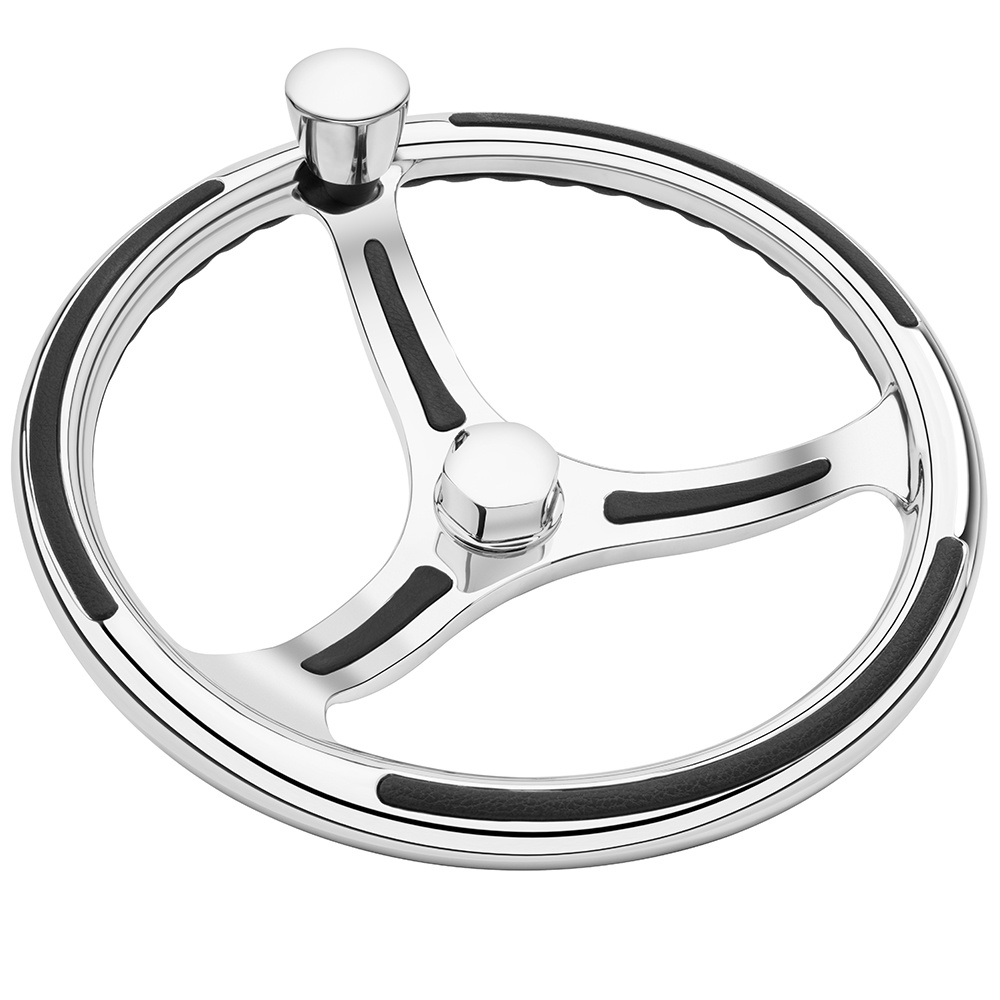
Schmitt Marine Primus Model 740 - 13.5" Wheel w/Knob  Finger Grip - 3/4" Tapered Shaft w/Faux Nut - 1/2"  3/4" Adapters [7401321FGK-R]
Primus Model 740 - 13.5" Wheel With Knob & Finger Grip - 3/4" Tapered Shaft With Faux Nut - 1/2" & 3/4" Adapters The Primus Wheel is a 3 spoke stainless steel steering wheel that can be a great addition to any boat. This specific steering wheel comes with a Santoprene finger/rim grip, spoke inserts, and a fitted centered faux nut. Features: The wheel is made of polished 316 cast stainless steel, which is proven to be durable and long-lasting Santoprene finger grip, Santoprene rim grip, and Santoprene spoke inserts Includes center faux nut 1/2" & 3/4" adapters for different helm sizes Lifetime warranty Specifications: Rim diameter: (inch) 13 1/2" Hole diameter: (inch) 3/4" tapered shaft 3 spokes *Packaged in a retail box Specifications: Diameter (Inches): 13.5 Box Dimensions: 6"H x 14"W x 14"L WT: 5 lbs UPC: 835719003123 Quick Guide (pdf) Owner's Manual (pdf)
Brand: Schmitt Marine
Category: Vehicles & Parts > Vehicle Parts & Accessories > Watercraft Parts & Accessories > Watercraft Steering Parts > Watercraft Steering Wheels